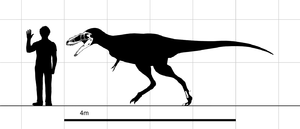
Alioramus est un genre éteint de dinosaures théropodes de la famille des tyrannosauridés. Il a vécu à la fin du Crétacé supérieur, soit il y a environ entre 72,1 à 66,0 millions d'années. Ses fossiles ont été découverts dans ce qui est maintenant la Mongolie.